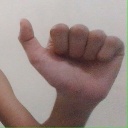
अक्षर: त